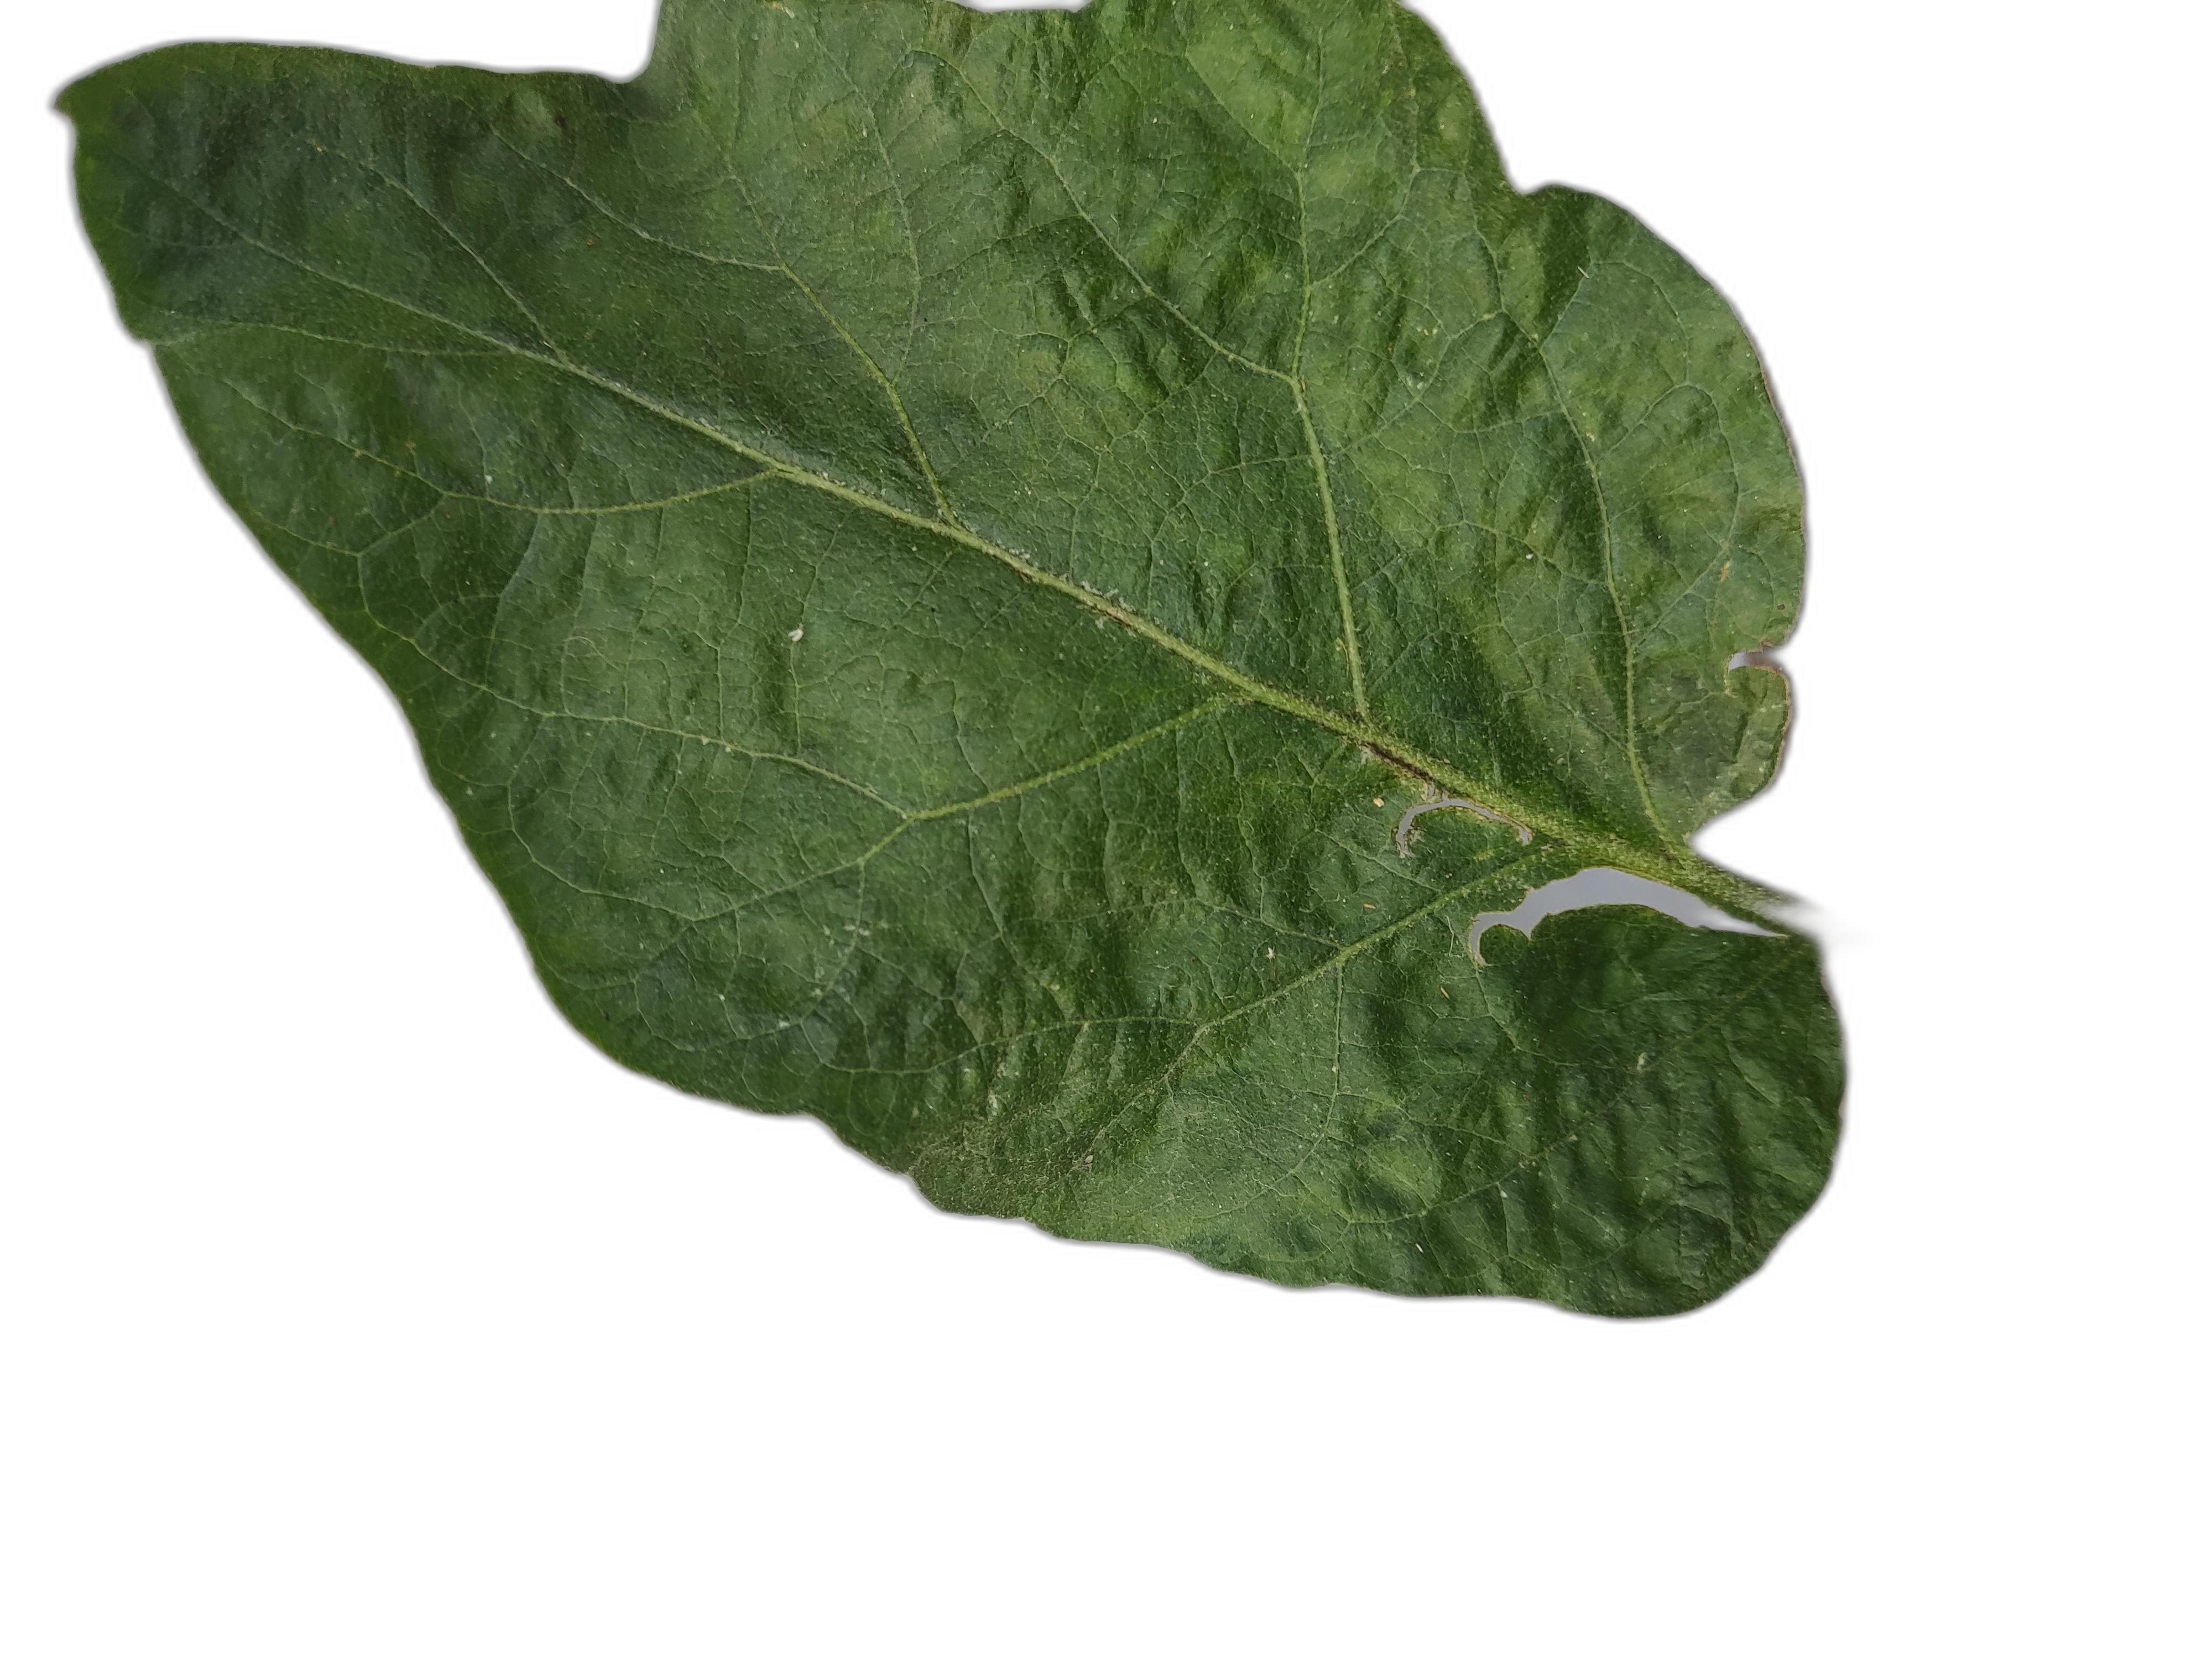
Label: Mosaic Virus Disease